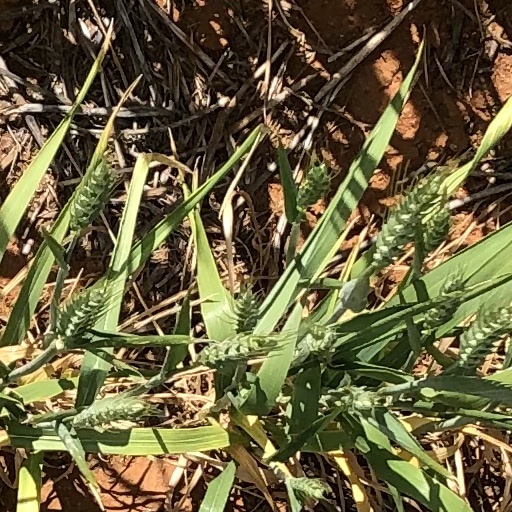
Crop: wheat